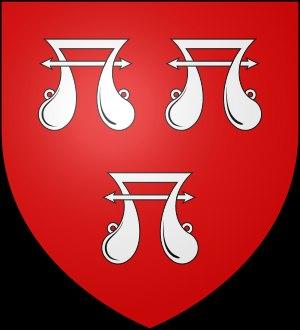
La bouse, parfois nommée chantepleure, est une représentation stylisée d'un récipient double servant à transporter de l'eau. Très rare en France, elle se rencontre surtout en Grande-Bretagne sous le nom de oges ou waterbourgets.